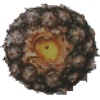
Label: Pineapple 1